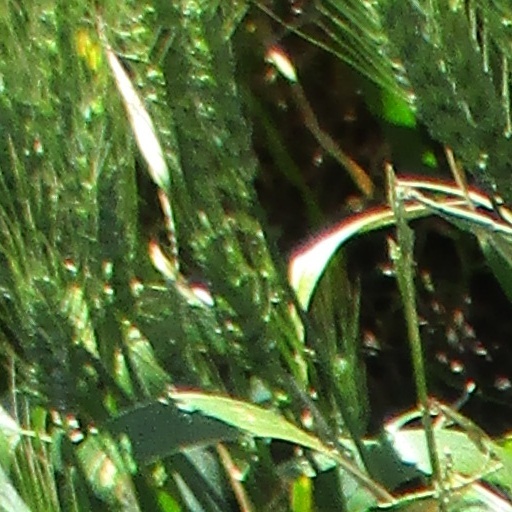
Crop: wheat